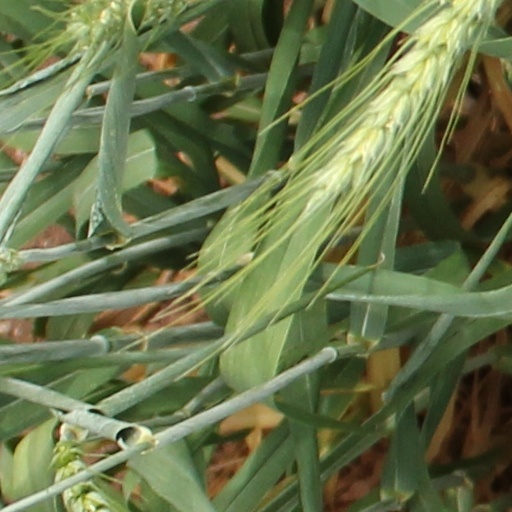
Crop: wheat